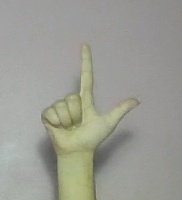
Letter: laam